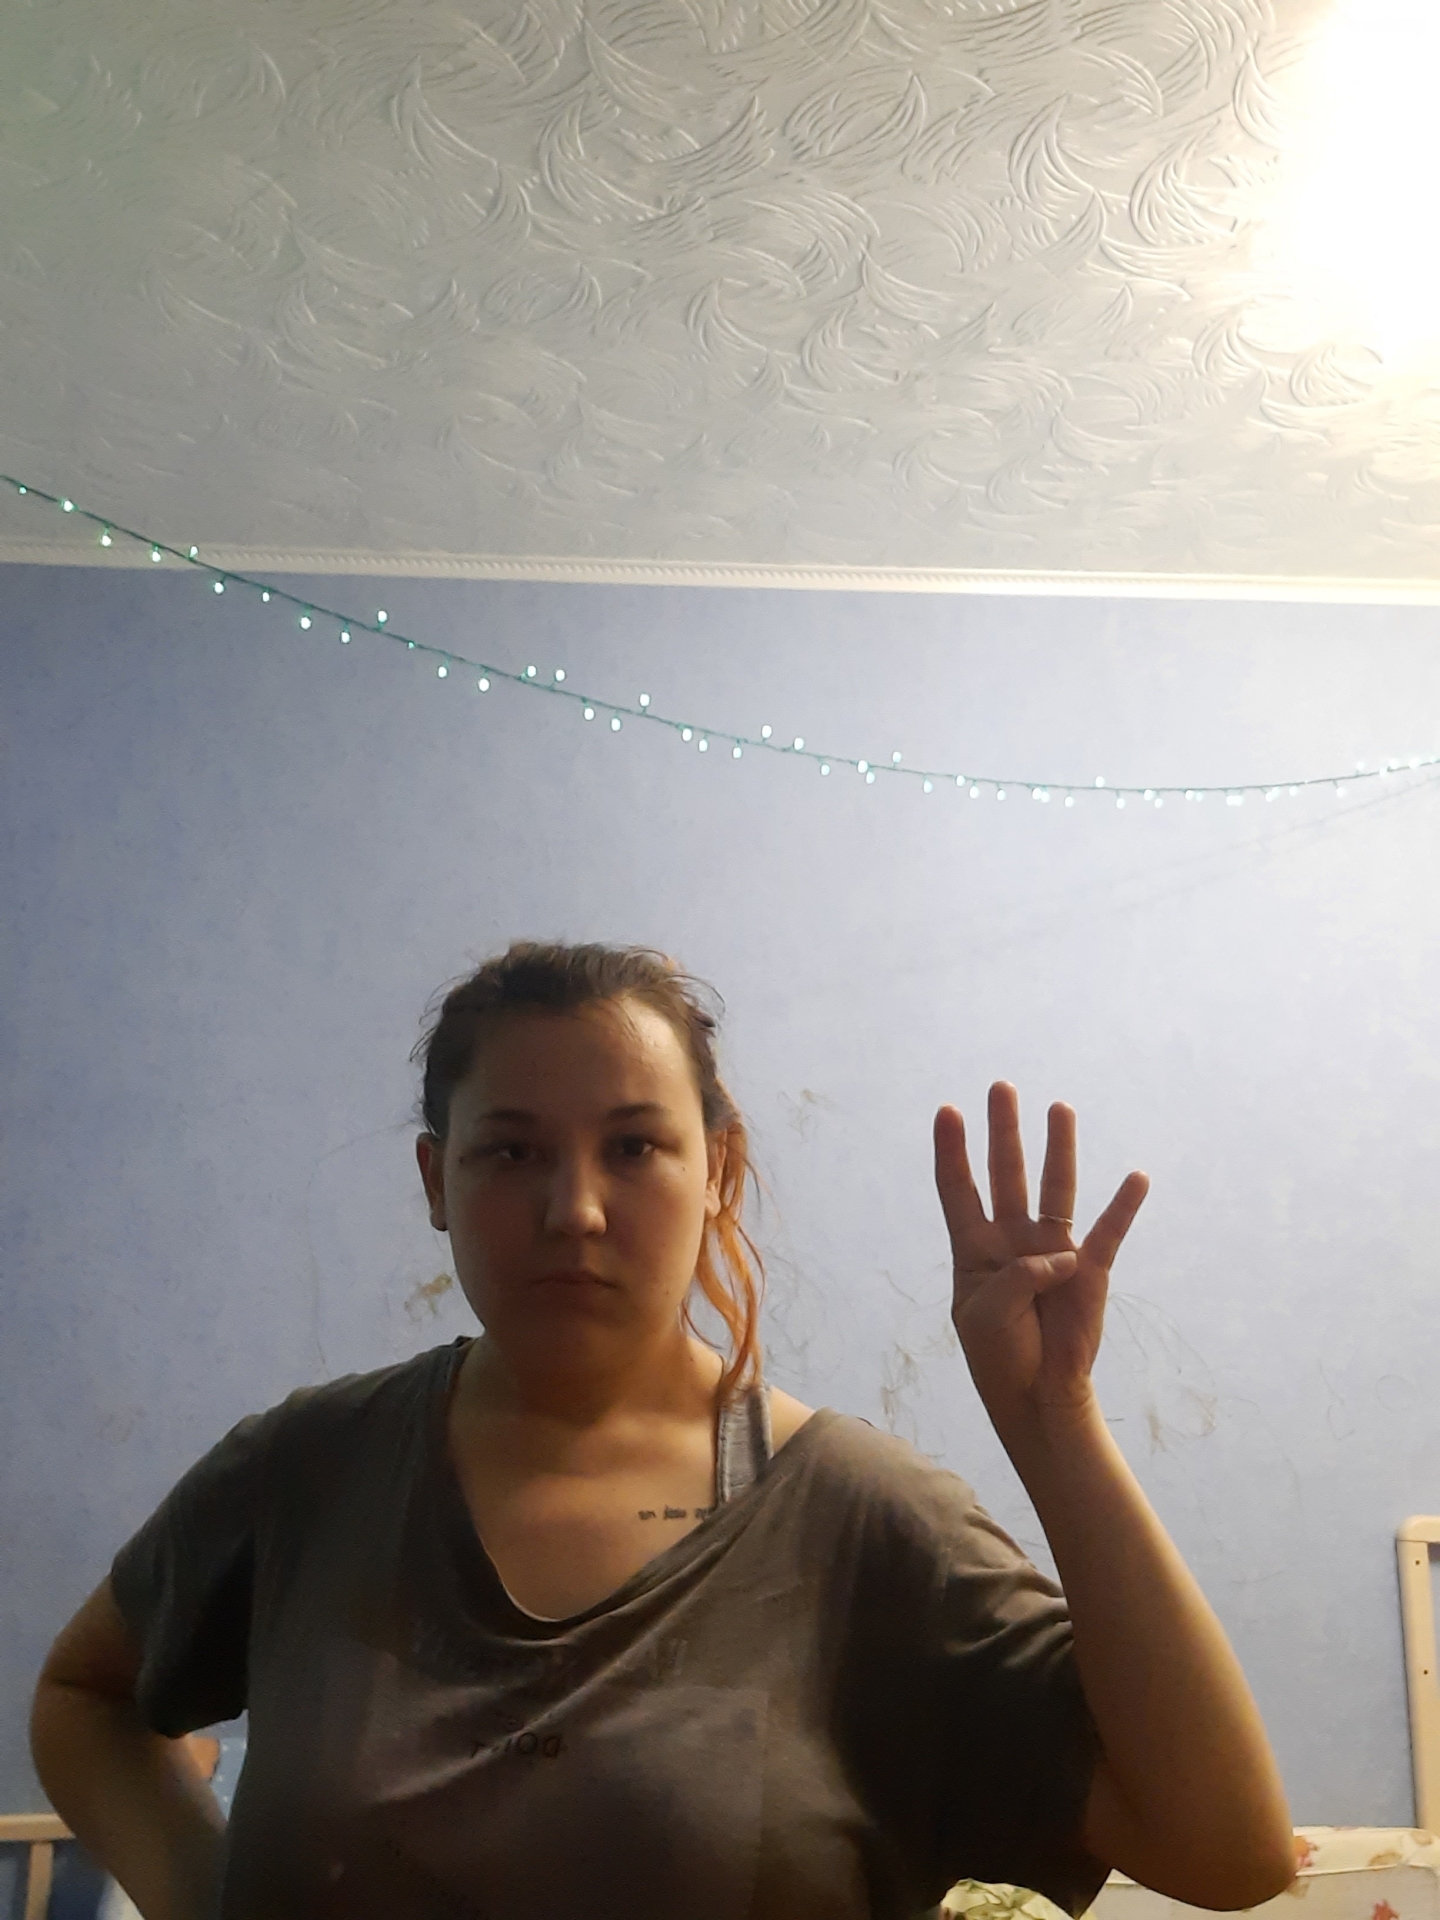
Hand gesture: four